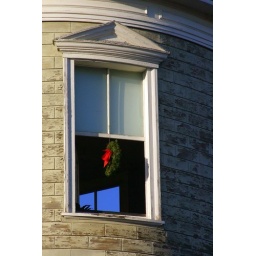
A wreath hangs in a window in an old building in downtown Marblehead